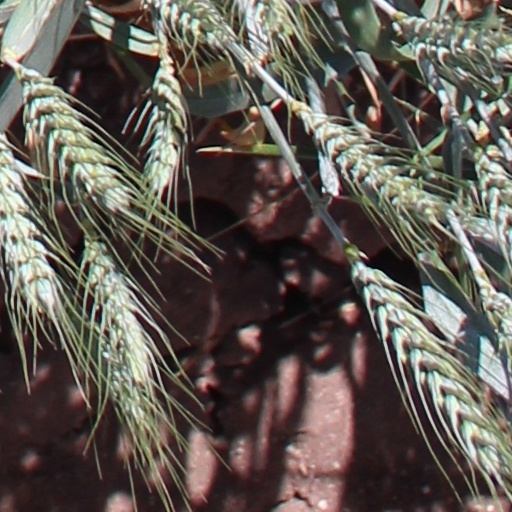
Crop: wheat